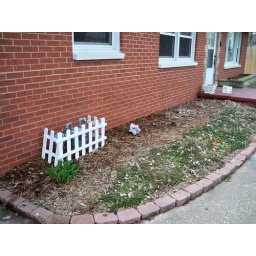
planter box in front of kitchen and dining room windows